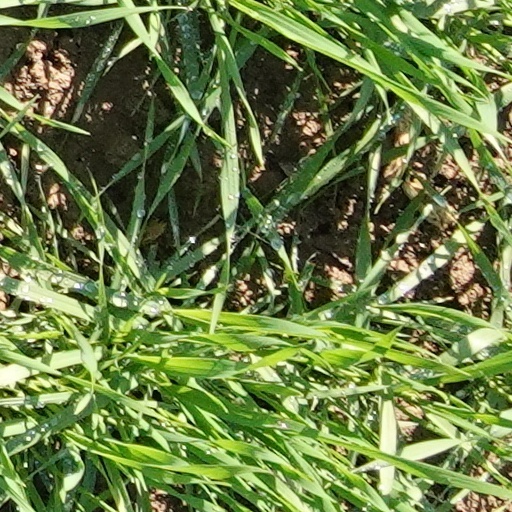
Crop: wheat